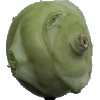
Label: kohlrabi